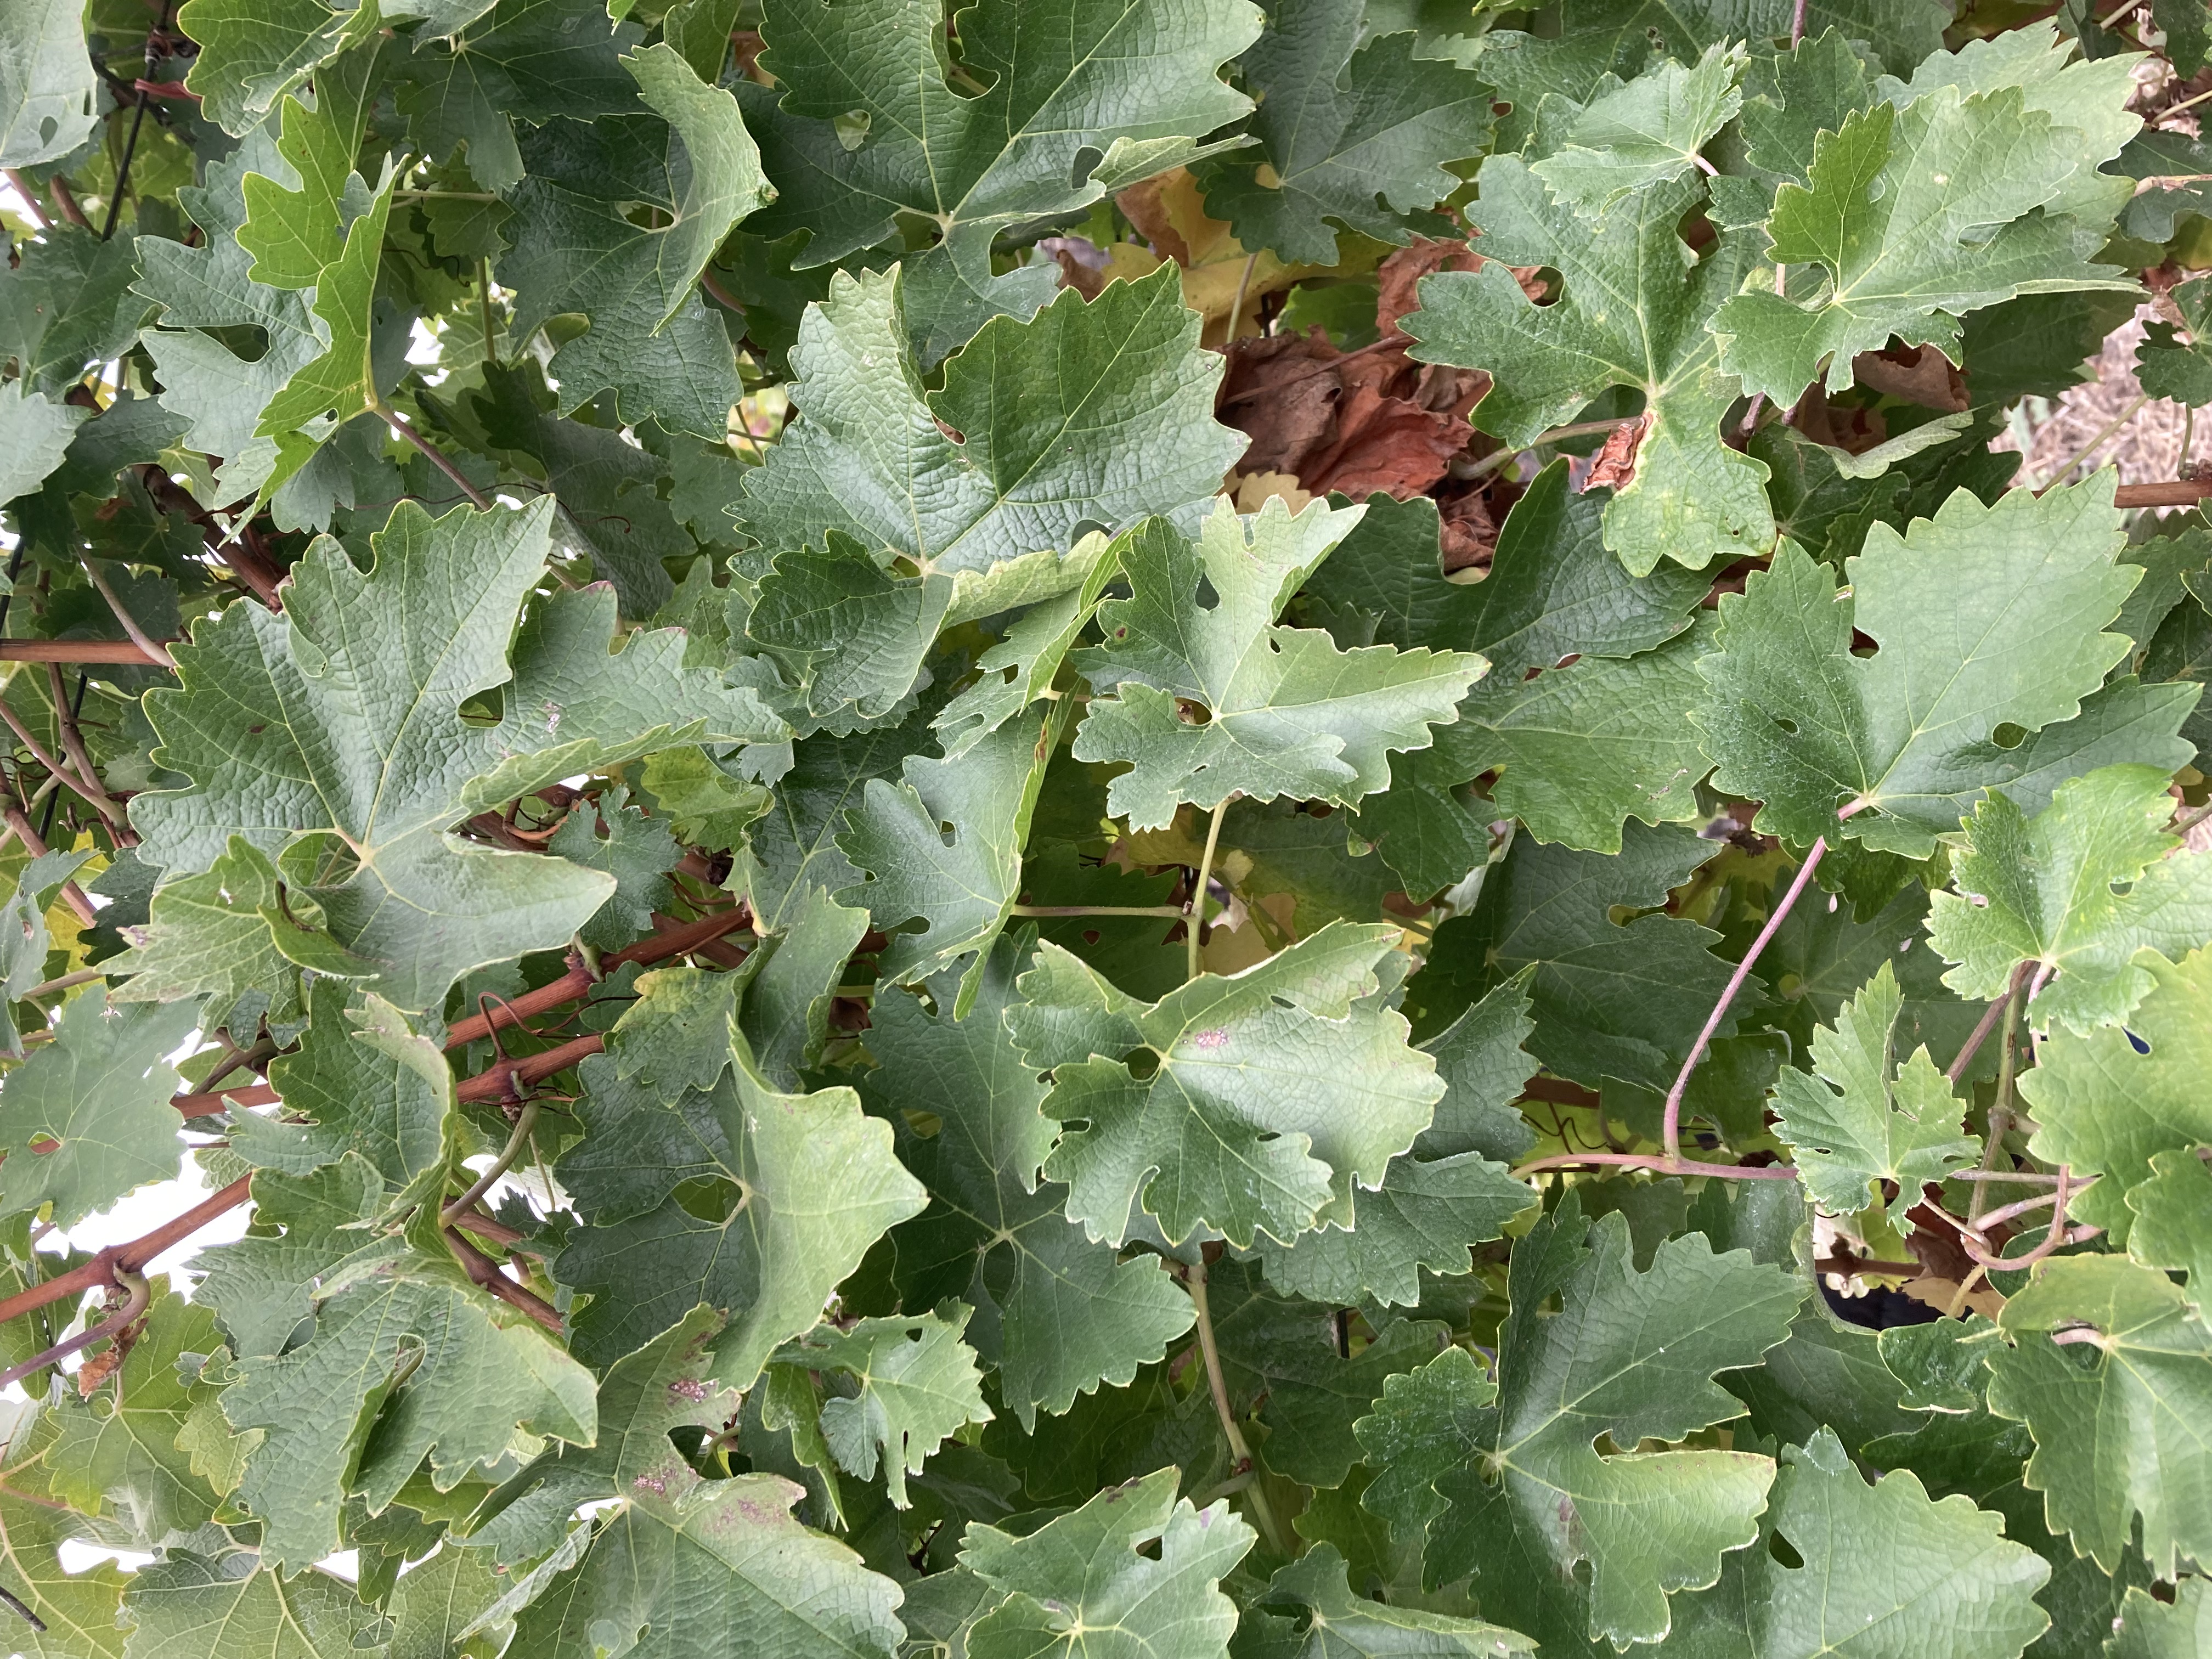
Label: No Virus